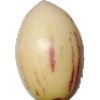
Label: Pepino 1